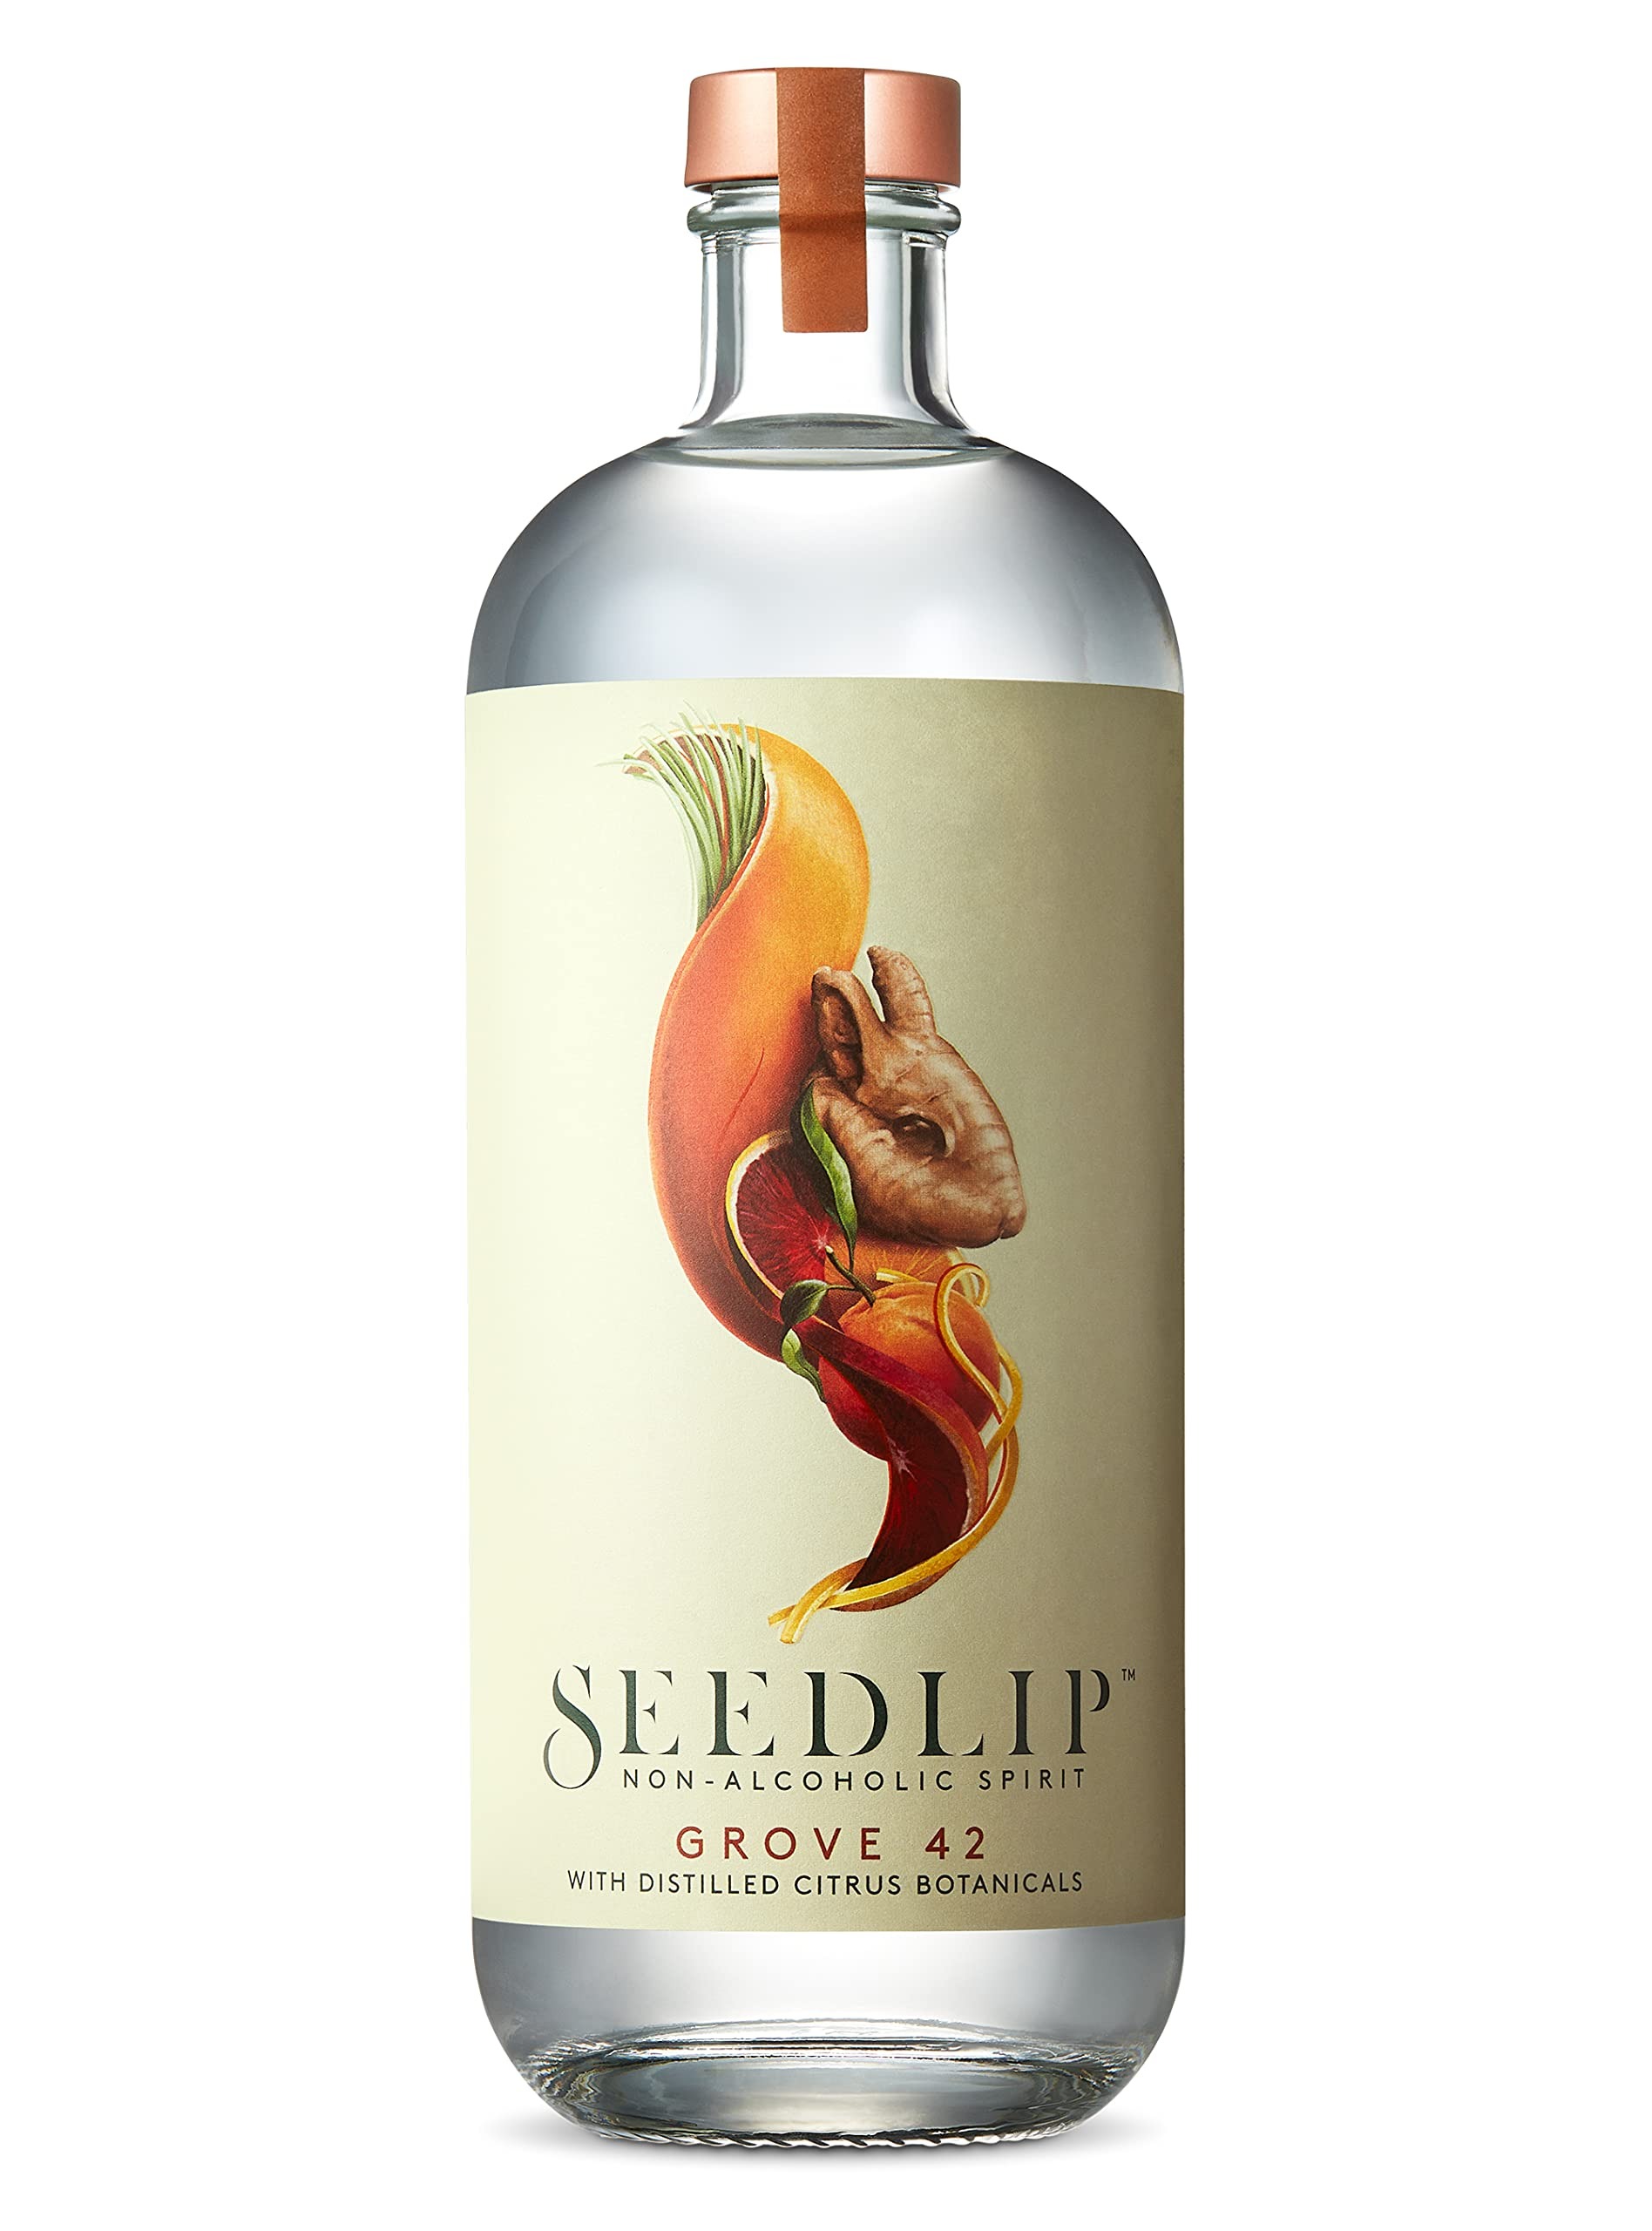
Item Name: Seedlip Grove 42, Non-alcoholic Spirit | Calorie Free, Sugar Free | Spirits Alternative | Alcohol Free Cocktails, 700mL
Bullet Point 1: NON ALCOHOLIC: Seedlip Grove 42 is a non-alcoholic spirit which combined notes of Orange, Ginger & Lemongrassand provides a perfect option for crafting delicious alternative cocktails at home.
Bullet Point 2: QUALITY INGREDIENTS: Seedlip is made from six carefully selected botanicals. All our ingredients are high quality, carefully sourced & uniquely combined. Our plants serve the palate with a unique & natural tasting flavor.
Bullet Point 3: For more inspiration, why not try our other flavours: The Aromatic Seedlip Spice 94 or the Herbal Seedlip Garden 108.
Bullet Point 4: ZERO CALORIES - Seedlip has is calorie free, sugar free and allergy friendly.
Bullet Point 5: BEST SERVED WITH GINGER ALE: For our classic serve, pour 2oz of Seedlip with ginger ale over ice & garnish with a lemon wheel. Seedlip Grove 42 also creates the perfect non-alcoholic Margarita or Cosmopolitan
Value: nan
Unit: None

Price: 40.99